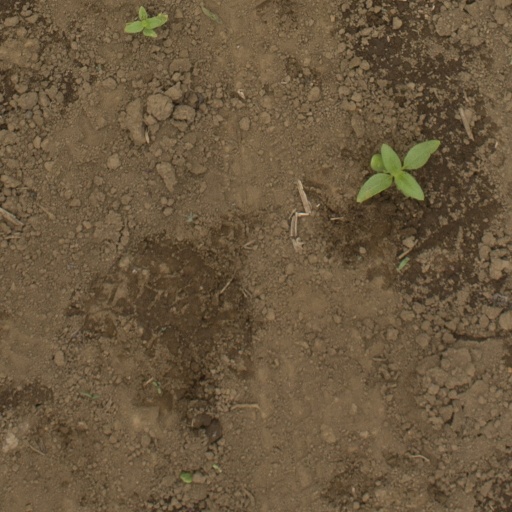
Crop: Jerusalem artichoke